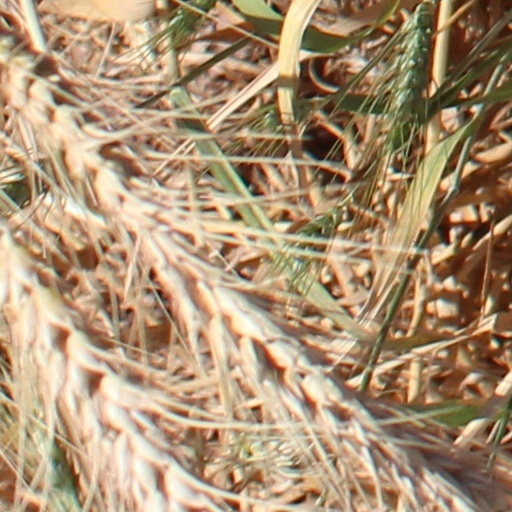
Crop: wheat